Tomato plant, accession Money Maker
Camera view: tilt-top (135 deg); turntable rotation: 150 degrees
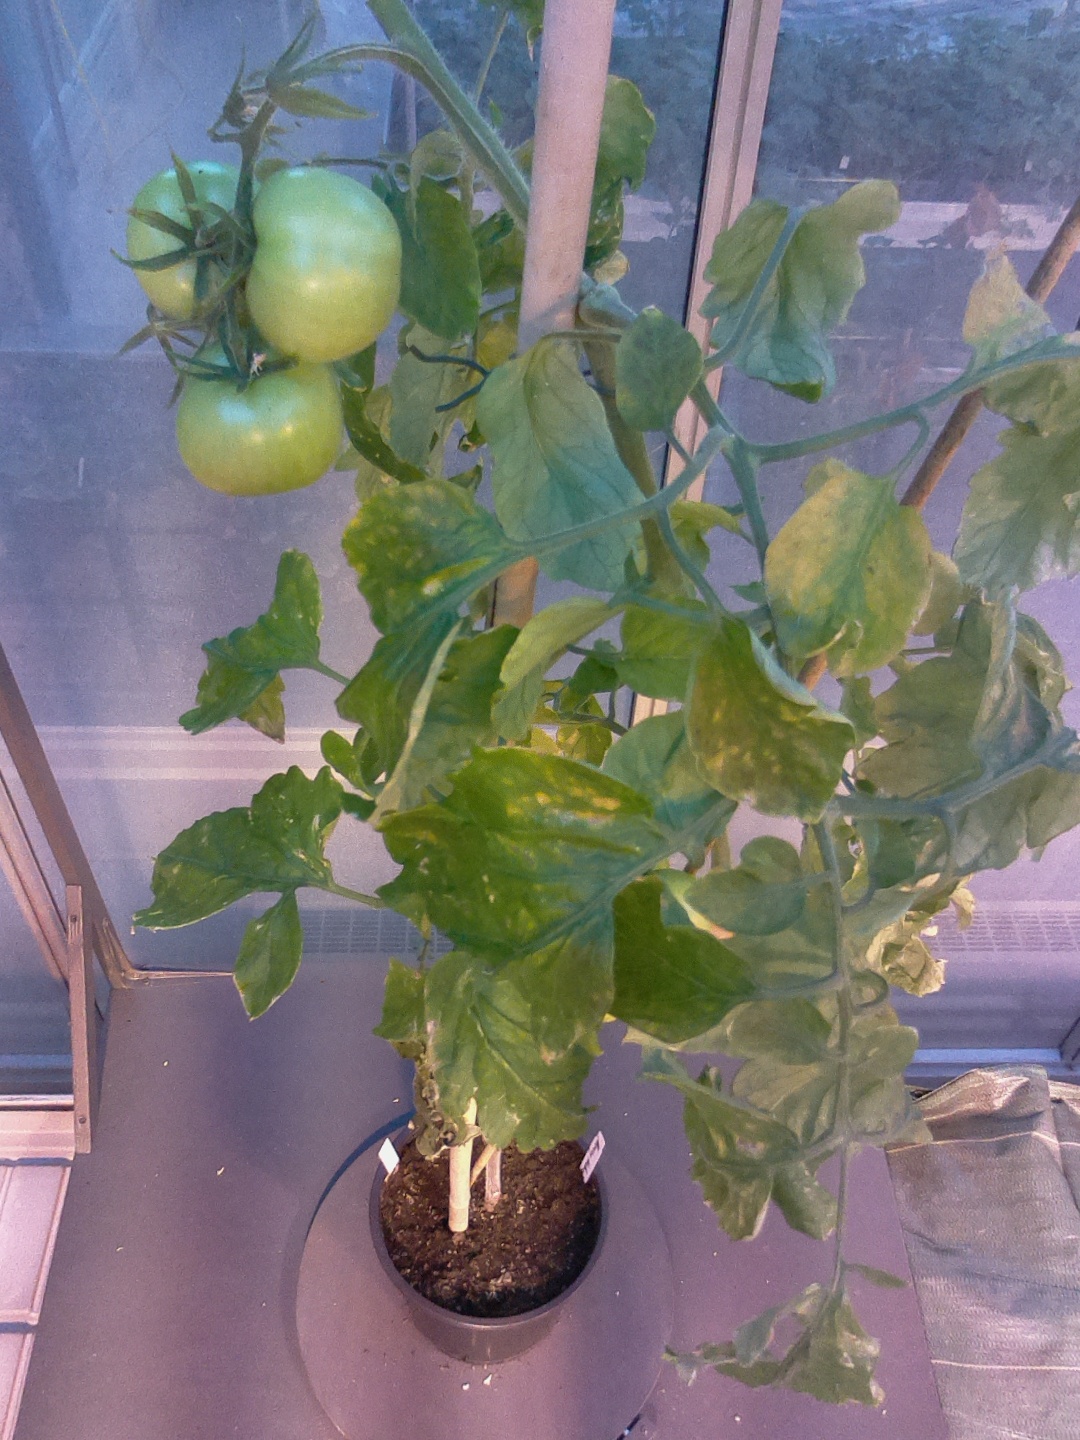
BBCH growth stage 80: fruits start showing typical ripe color (orange -> red)